Swiss Central Railway

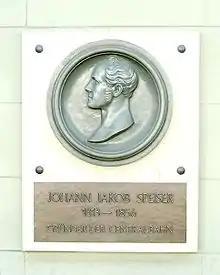
Jakob Speiser plaque in Olten station

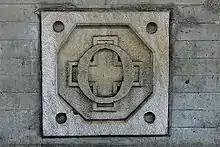
The stone relief in Olten station with the number 0 and the Swiss cross marks the former zero point for the measurement of distances on the railway lines.

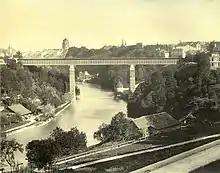
Red bridge over the Aare in Bern, with the Minster in the background, around 1870

The SCB based in Basel was founded on 4 February 1853 by Johann Jakob Speiser, Achilles Bischoff and Karl Geigy. The shares were mainly owned by Parisian banks. But Basel banks and the cantons of Basel-Stadt and Basel-Landschaft were also involved. The issue of shares worth Swiss Francs (CHF) 36 million and bonds worth CHF 12 million were planned. Speculation on the Paris stock exchange, however, led to a sharp fall in prices. Thus, the value of the SCB shares fell from CHF 500 to 200 and the share capital finally amounted to only CHF 14.5 million. The cantons of Luzern and Bern and Bernese municipalities rescued the company by buying shares and subsidies totaling CHF 6 million.